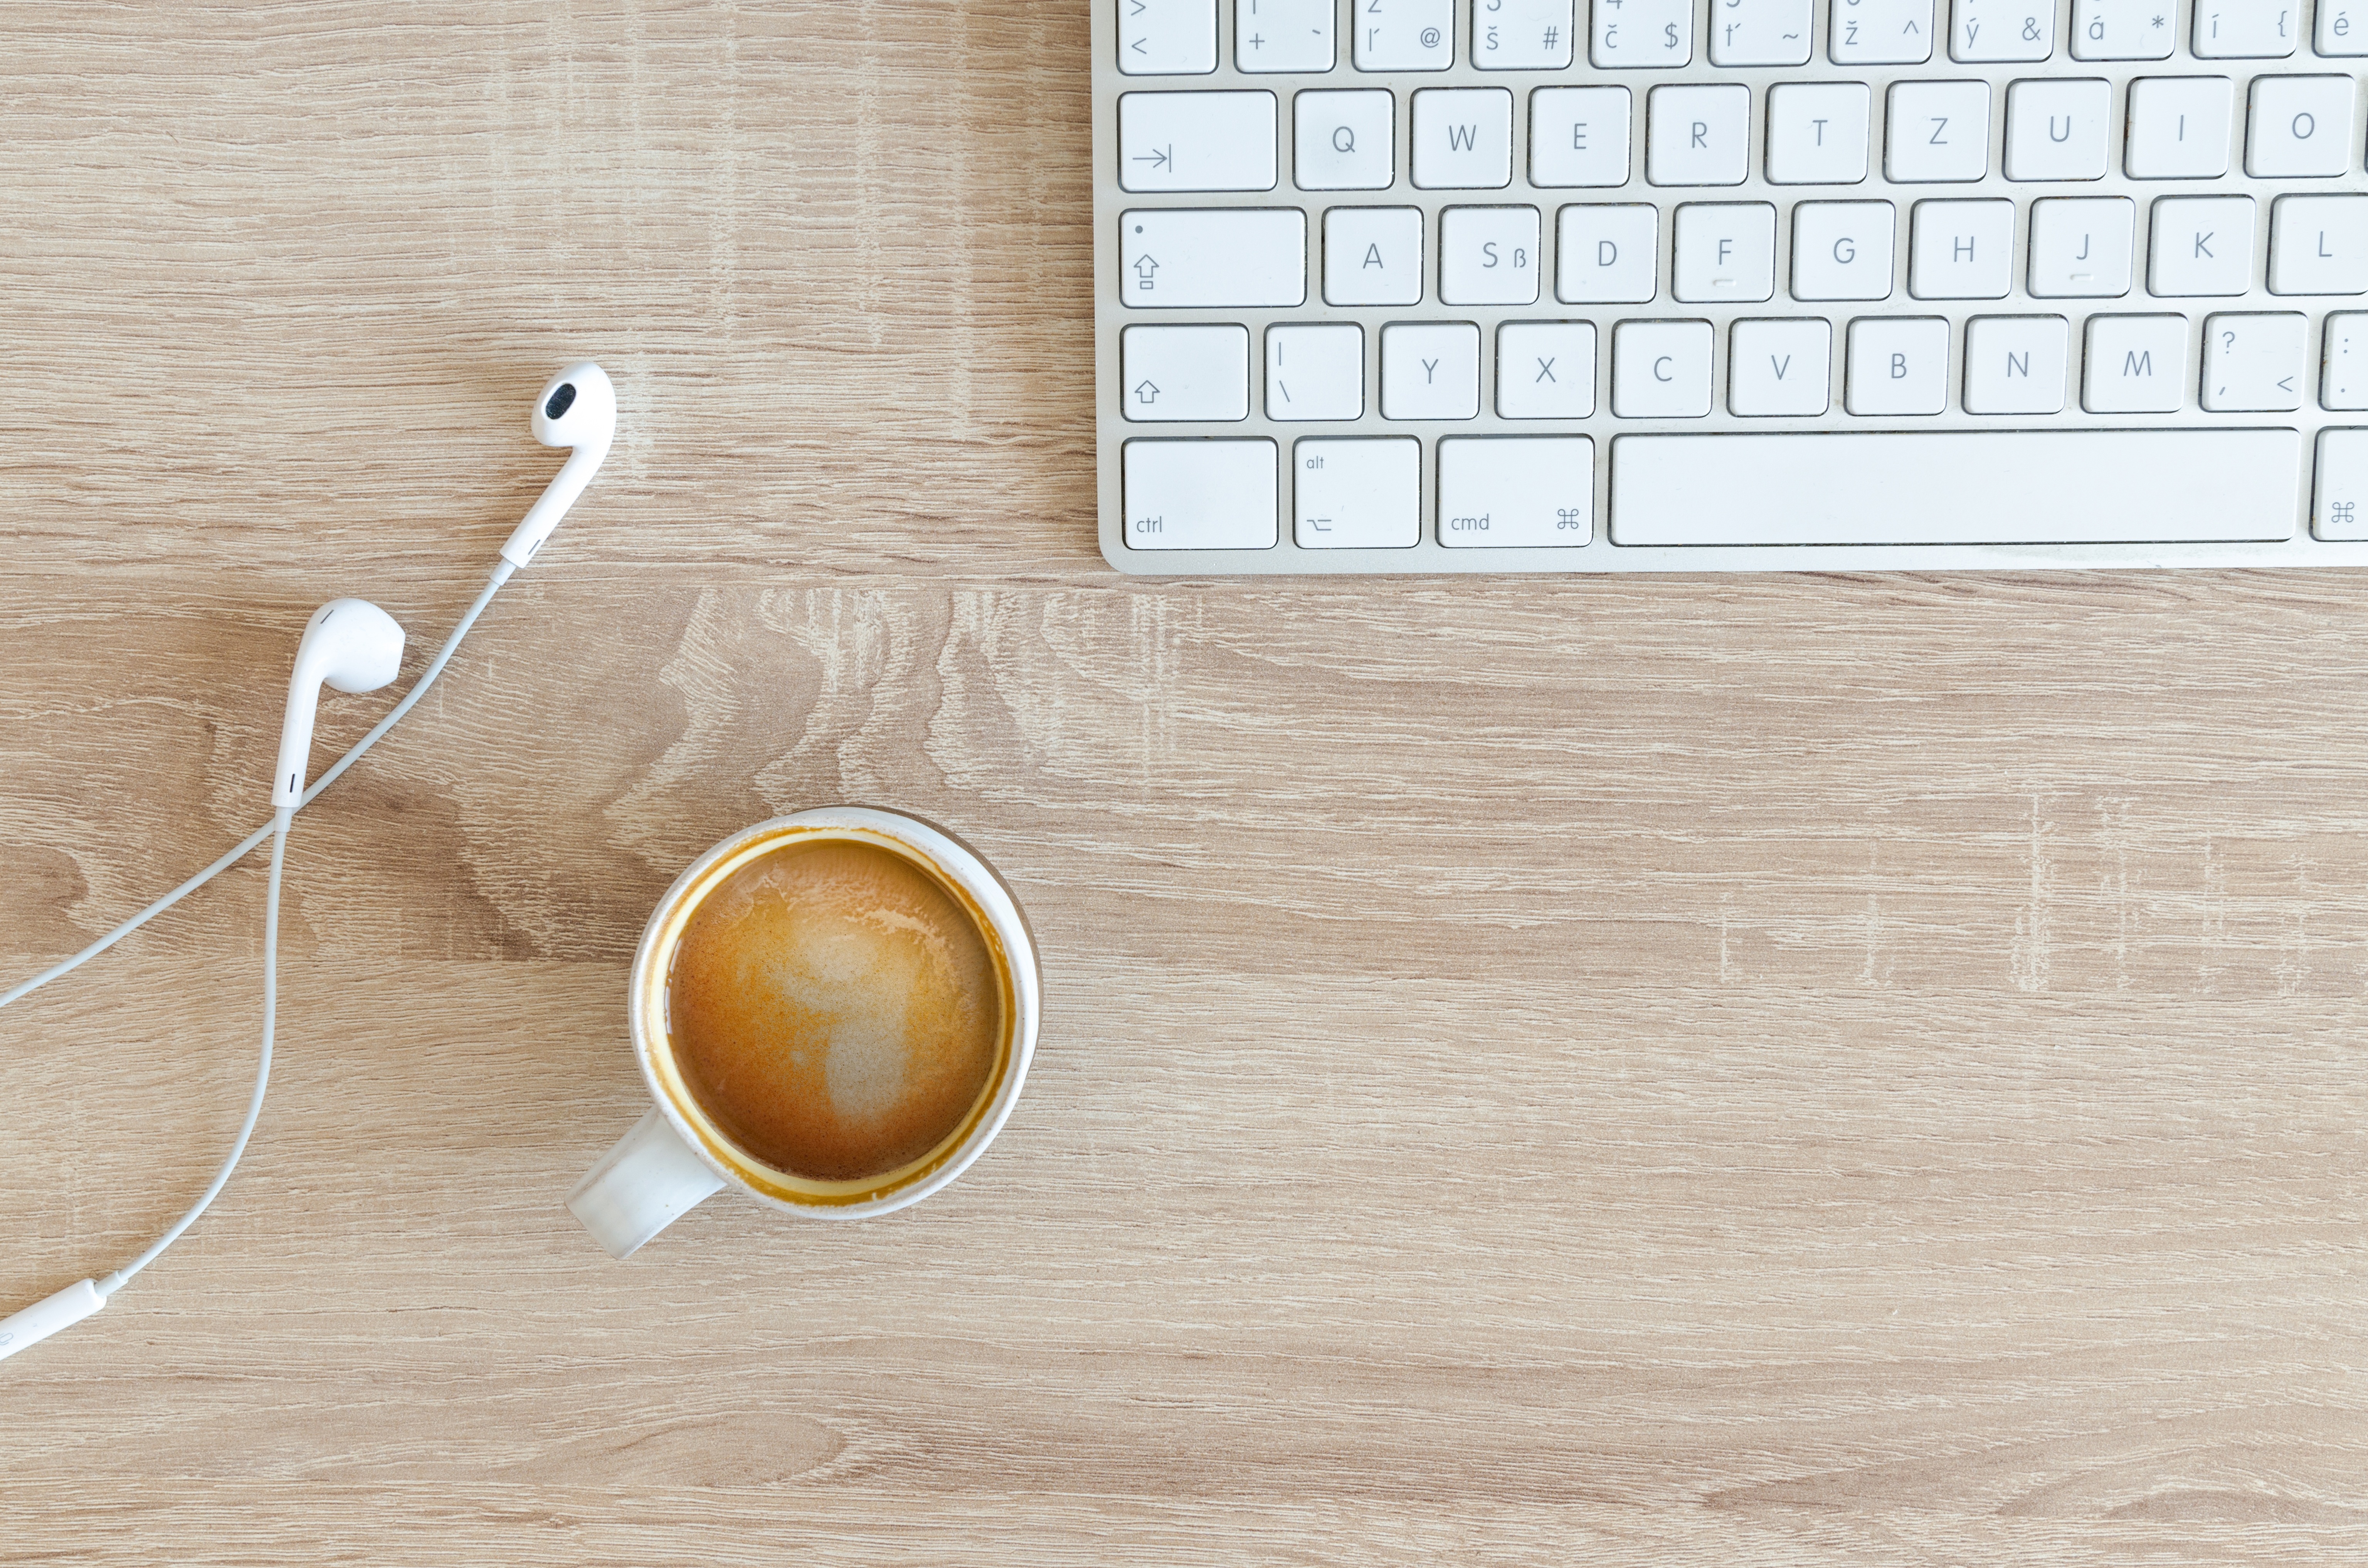
v po etn, ad, tabulkov, kl vesnice, d evo, pr ce, podnik n, st l, notebook, pozad, drevene, pap r, pr zdn, pracovi ti, pc, v hledem, pi kov ch, vesm rn ch, b l m, zpr vy, technika, pozn mka, kop rov n, v e, komunikace, desktop, laptop, kava, setk n, internet, pozn mkov blok, copy space, dokument, digit ln, informace, lkem, dod vka, mys, pap rov n, profesn, pracuj c ch, m sto, objekt, pracovn prostor, maketa, na voln noze, tvo ivost, erstv k va relaxovat